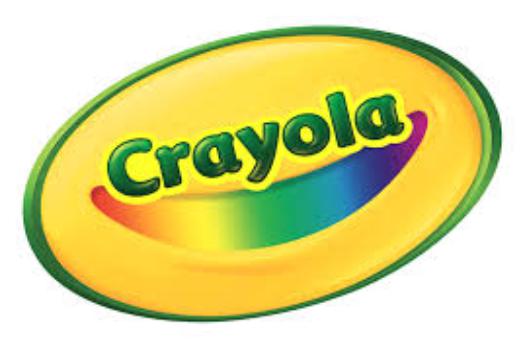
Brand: Crayola
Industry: Necessities